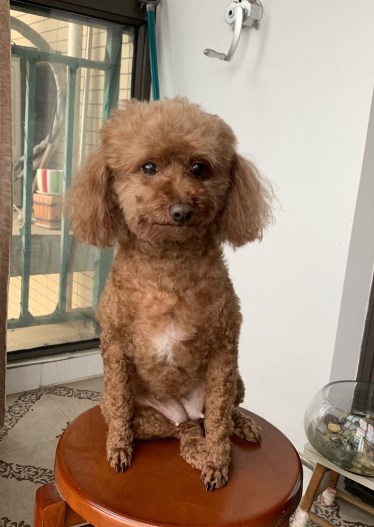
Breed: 7449-n000128-teddy